Holby City series 20

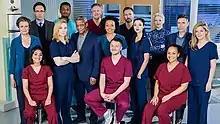
The Series 20 Cast Image

The twentieth series of the British medical drama television series "Holby City" began airing on BBC One in the United Kingdom on 2 January 2018, and concluded on 27 December 2018. The series consists of 52 episodes; a decrease from the previous series. Kate Hall serves as the series producer, while Simon Harper continued his role as the executive producer. Fifteen cast members reprised their roles from the previous series. Four actors departed during the series, including long-standing cast member James Anderson (Oliver Valentine). Catherine Russell reprised her role as Serena Campbell from episode six. Throughout the series, multiple characters returned for guest stints, including Zosia March (Camilla Arfwedson), Bernie Wolfe (Jemma Redgrave) and Mo Effanga (Chizzy Akudolu).